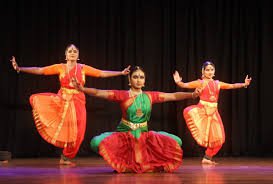
Dance form: bharatanatyam